Kathy Hochul

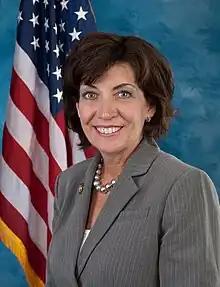
Hochul during the 112th Congress, 2011

Hochul ran in the May 24, 2011, special election to fill the seat in New York's 26th congressional district left vacant by the resignation of Chris Lee. She was the Democratic Party and Working Families Party nominee. Hochul's residence in Hamburg, just outside the 26th district, became an issue during her campaign, though it did not disqualify her from seeking the seat. One month after her victory, she moved into the district.